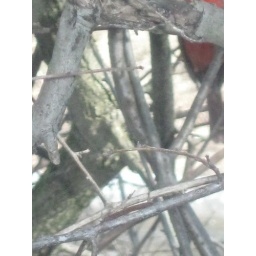
red bird hidden in tree